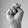
ASL letter: N